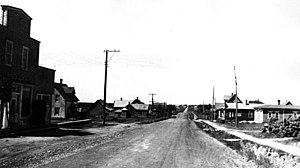
Une rue de Paquetville, vers 1915.
Paquetville est un village du comté de Gloucester au nord-est du Nouveau-Brunswick.